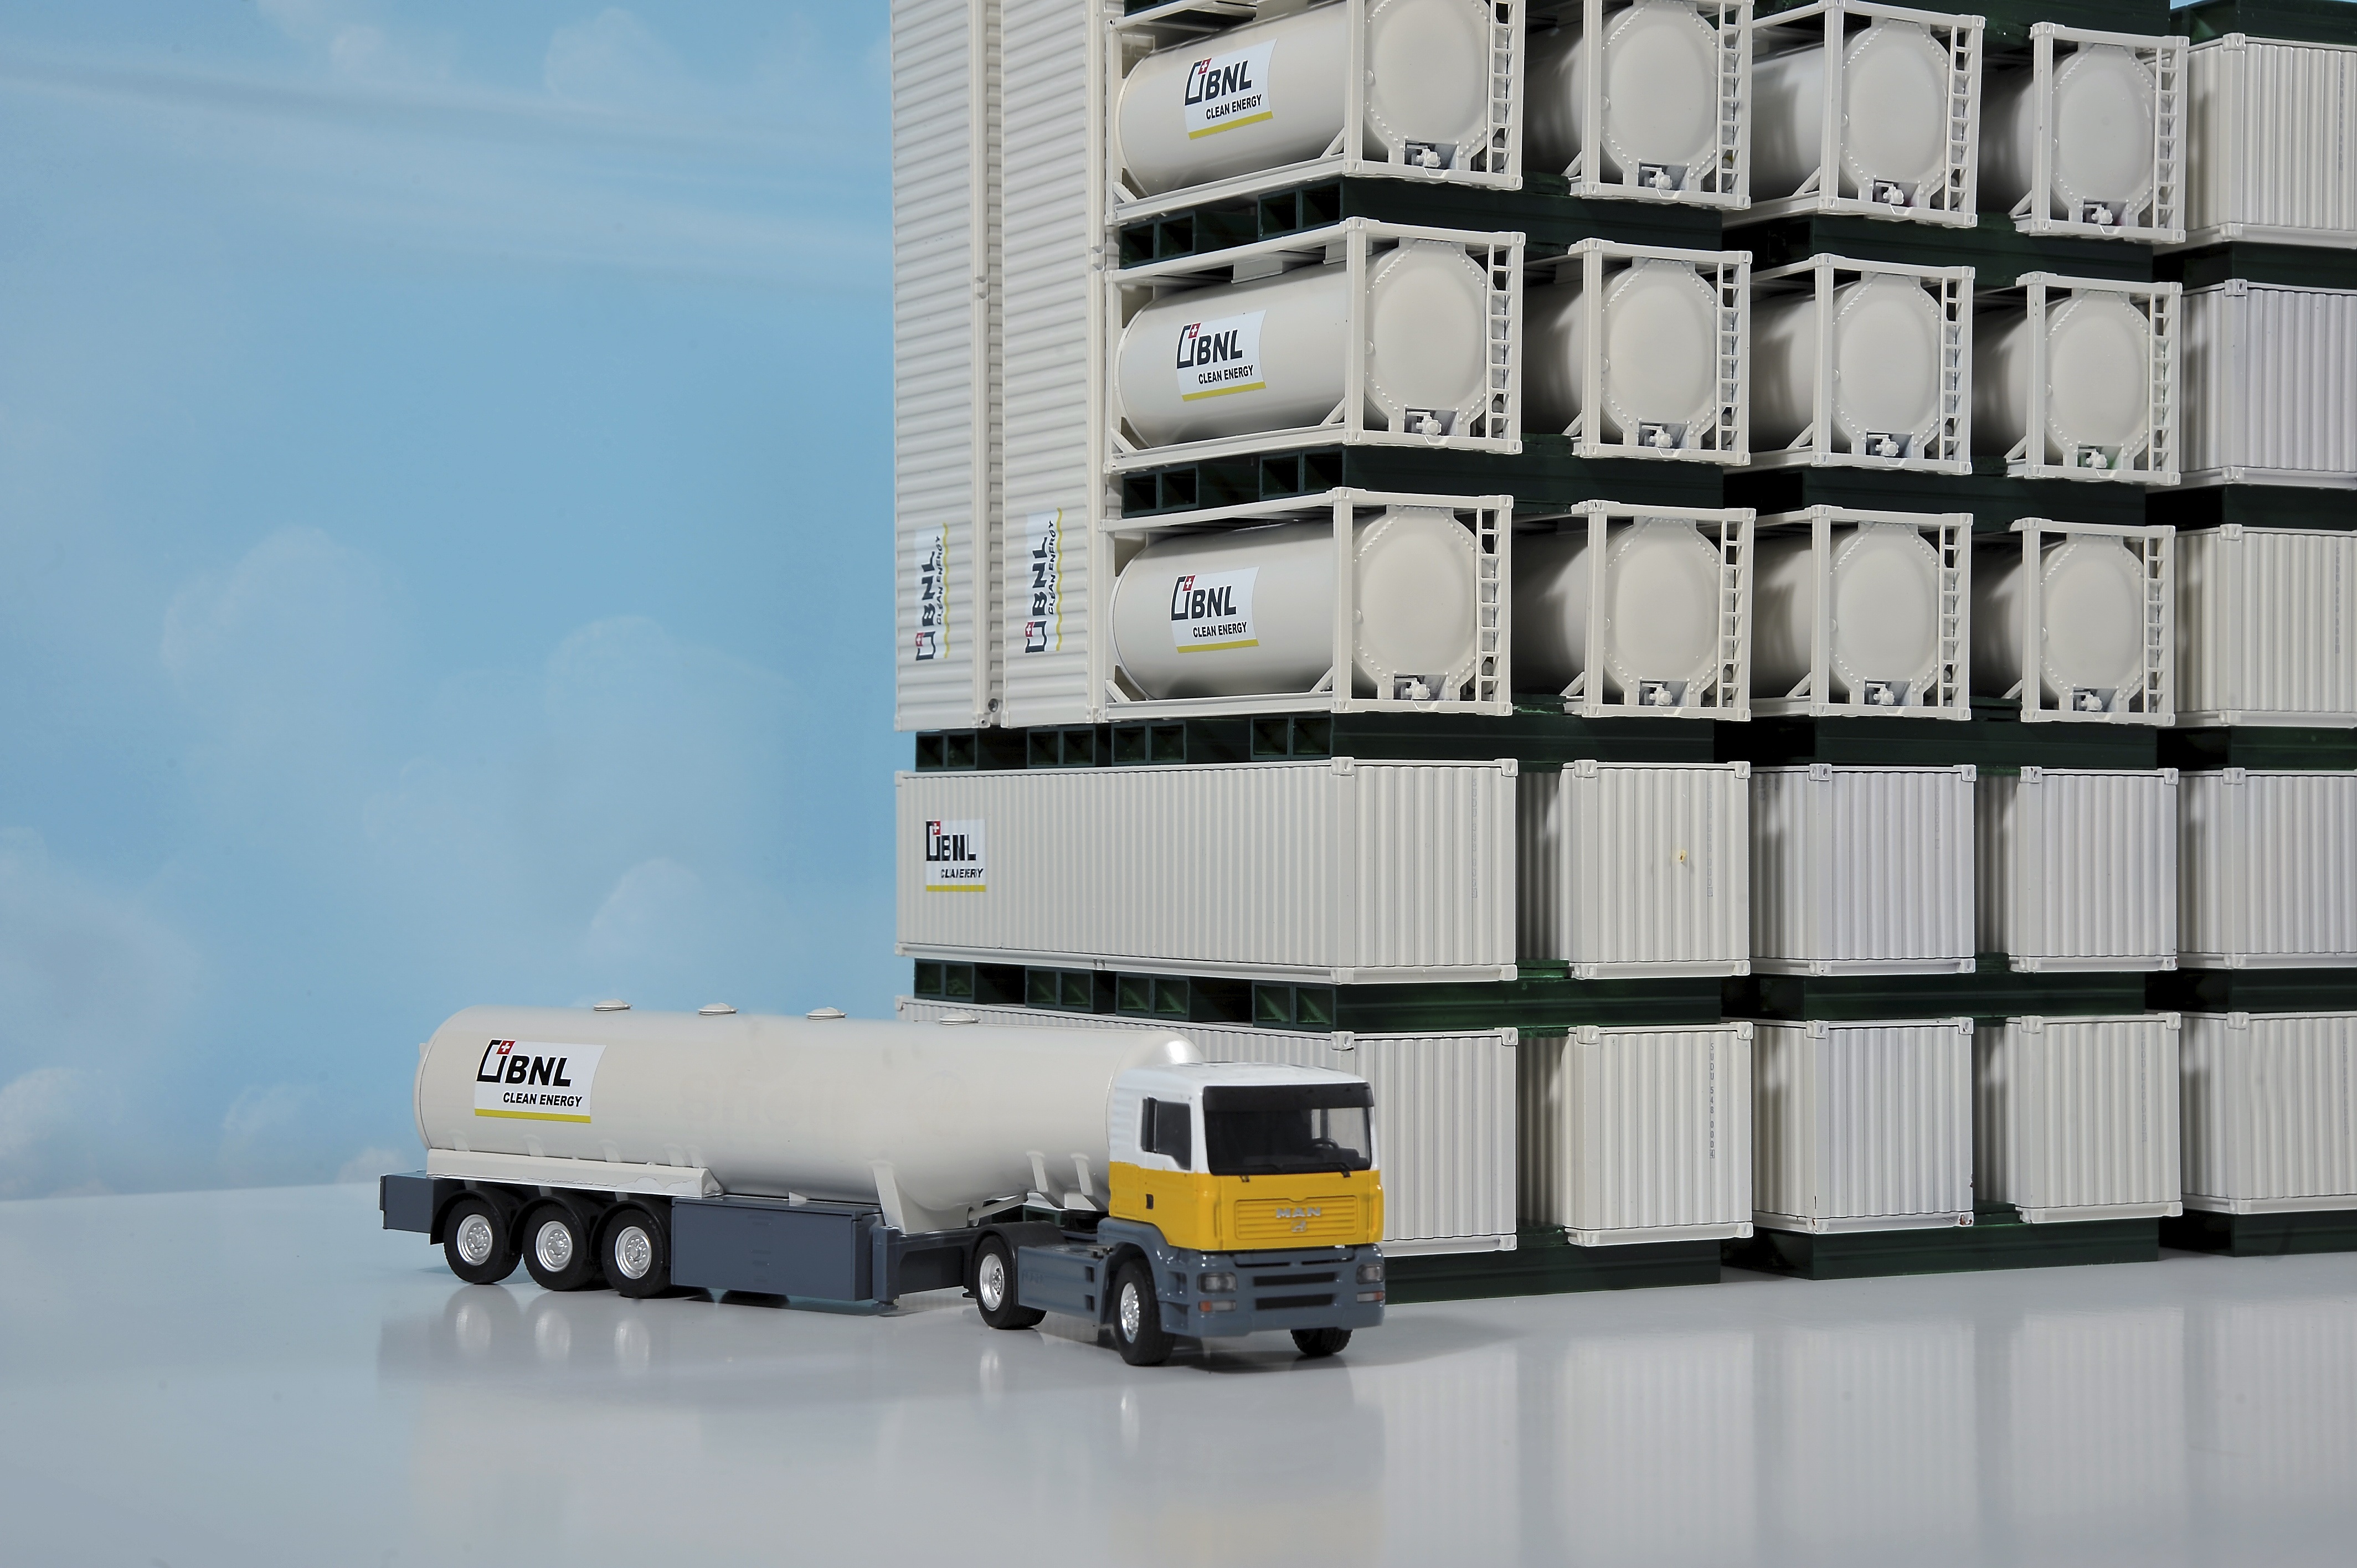
technology, transport, environment, green, vehicle, station, clean, machine, industry, electricity, motor vehicle, energy, eco, ecology, alternative, product, modular, power, future, system, sustainable, innovation, renewable, freight transport, product design, automotive tire, public utility